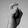
ASL letter: X